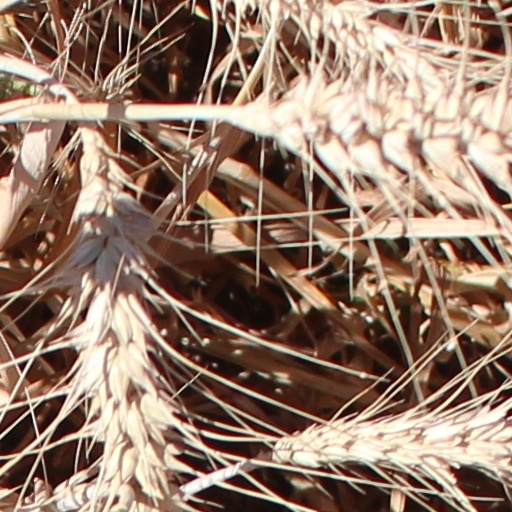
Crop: wheat